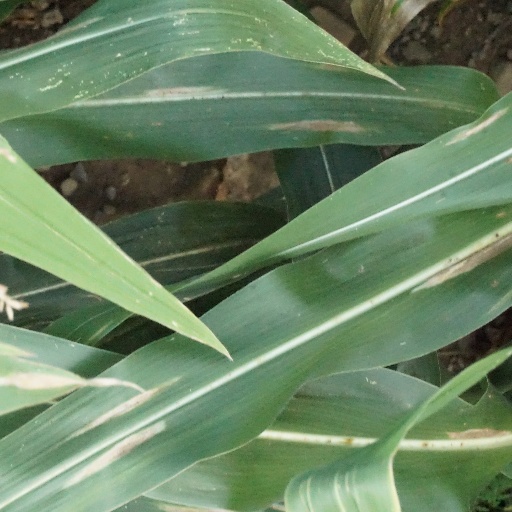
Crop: maize; corn